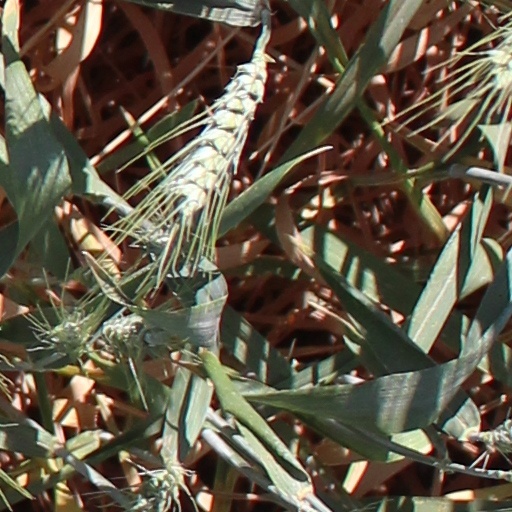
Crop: wheat